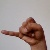
The image shows a hand gesture representing the letter 'J' in Indian Sign Language.